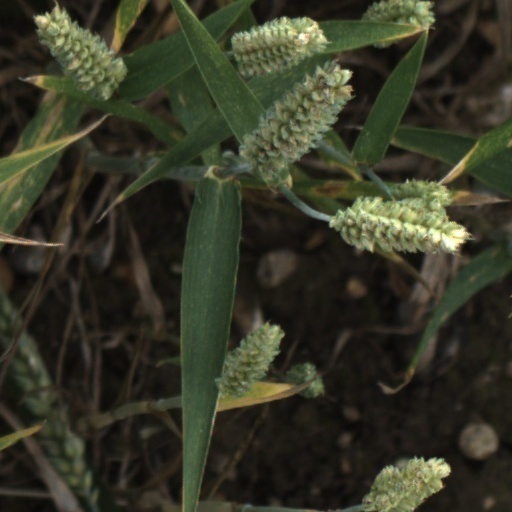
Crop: wheat